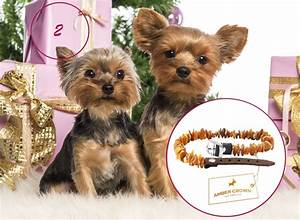
Label: dog